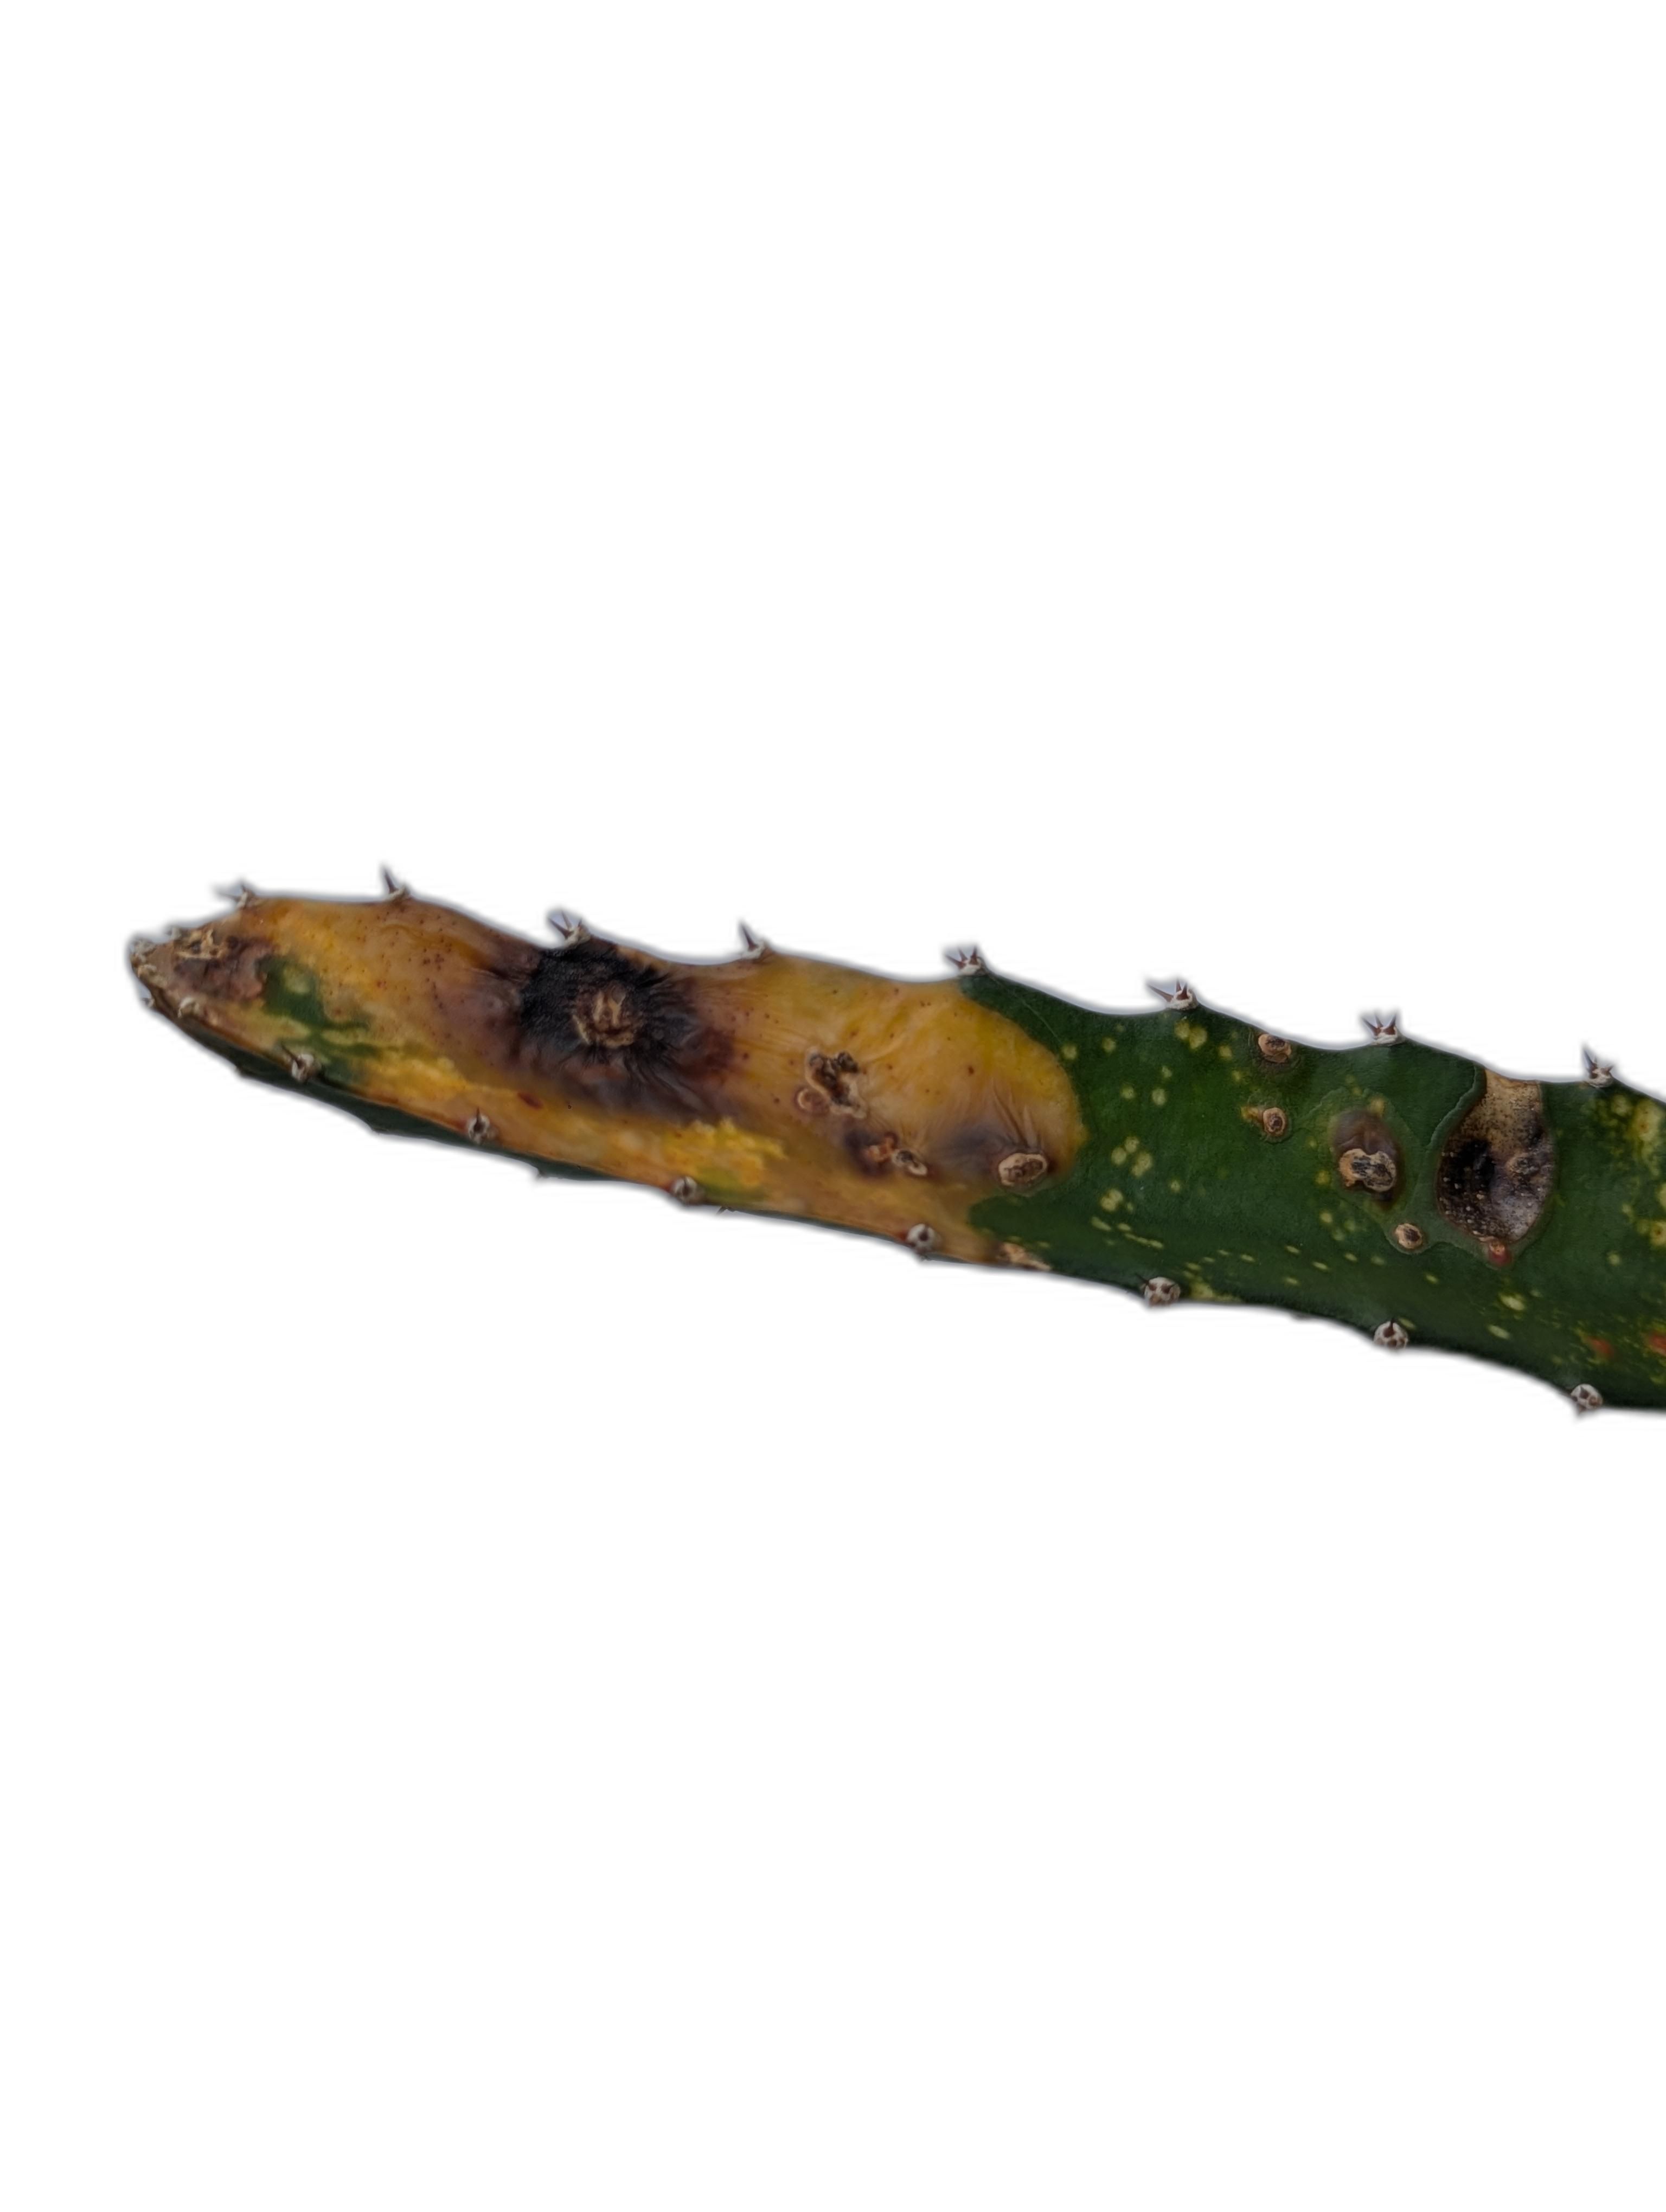
Label: Bad leaf